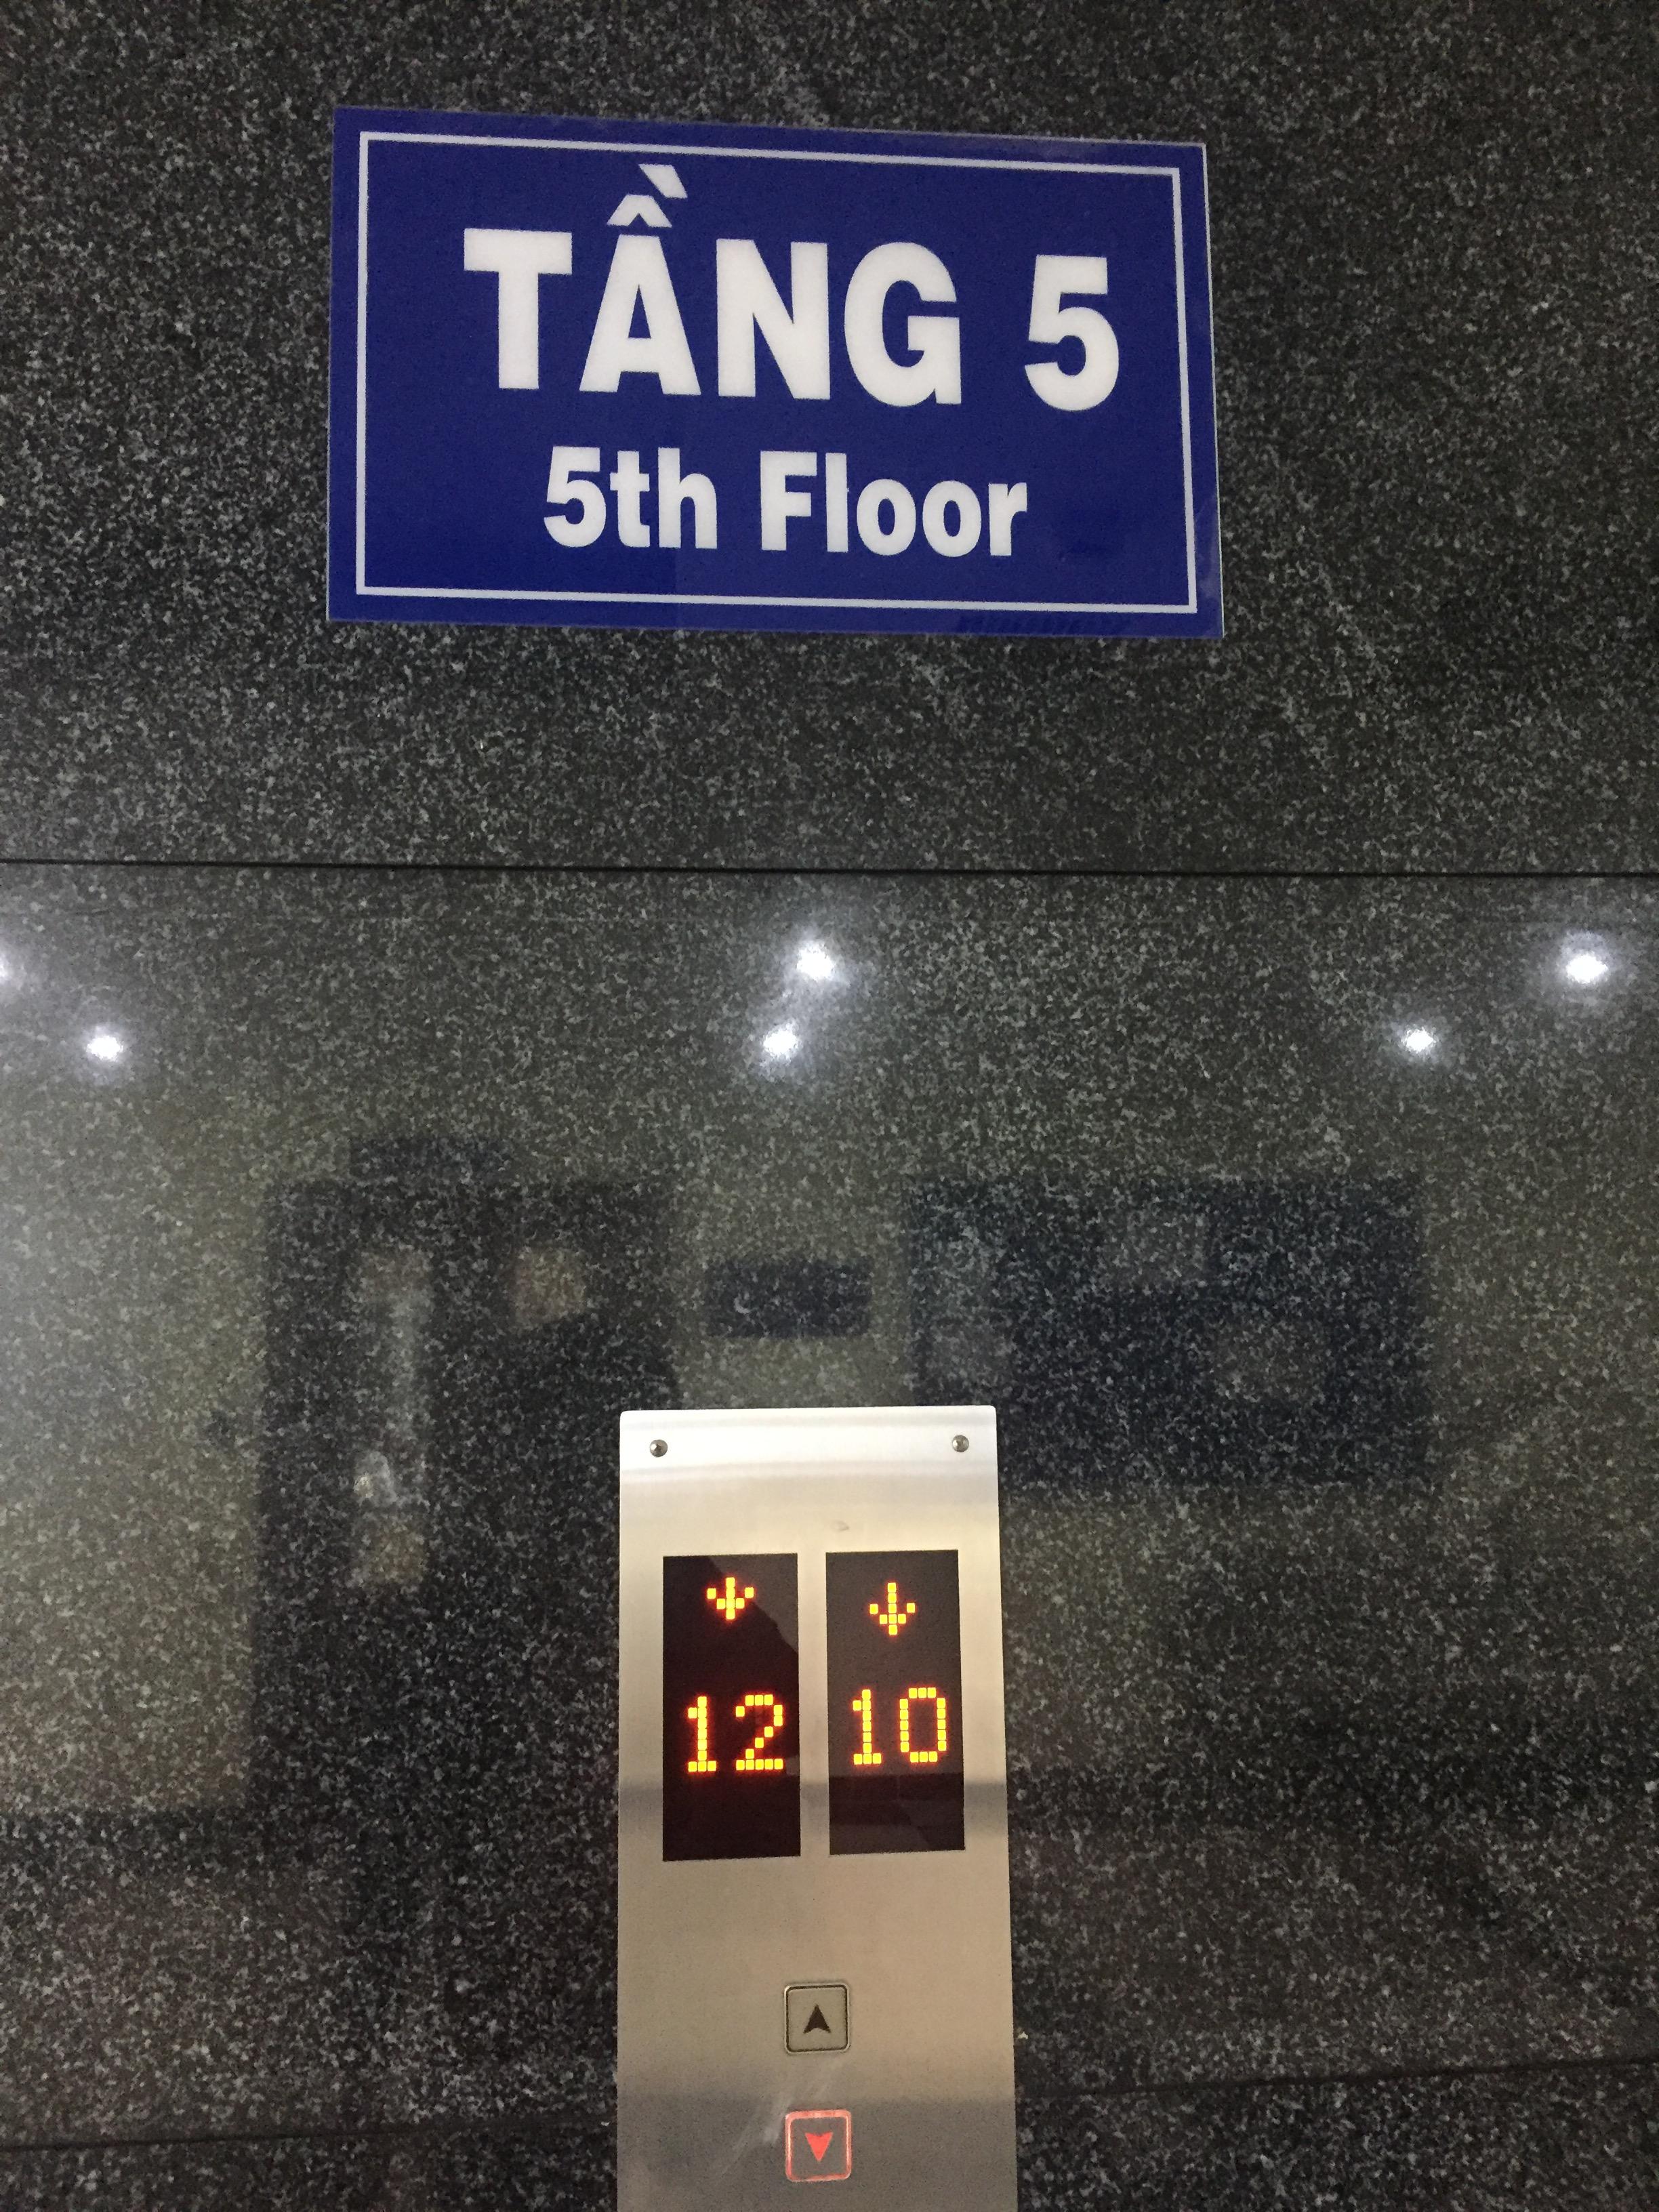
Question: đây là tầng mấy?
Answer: đây là tầng 5